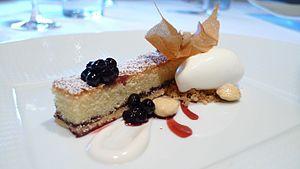
Thomas Keller, né le 14 octobre 1955 à Camp Pendleton en Californie, est un chef cuisinier américain, restaurateur de cuisine française, et auteur de livres de cuisine. Il est reconnu par le monde de l'art culinaire, comme un des meilleurs cuisiniers du monde, avec entre autres 7 étoiles au Guide Michelin, et les titres de meilleur chef d'Amérique 1997 par la James Beard Foundation et Time Magazine, et meilleur restaurant du monde 2003 et 2004 par la revue britannique Restaurant.